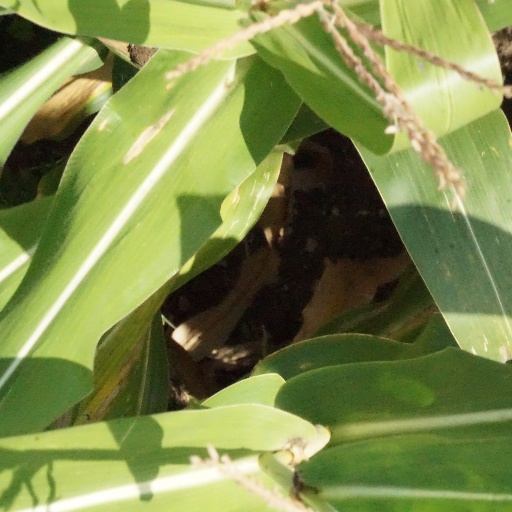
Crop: maize; corn